List of breweries in New York

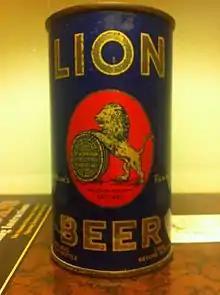
A Lion Beer Can from 1936

New York State, one of the fifty states of the United States of America, is home to more than 320 beer breweries, as well as numerous brewpubs and bars. Throughout the last decade, the consumption of craft beer has grown to be a part of the state's culture. The following is a partial list of breweries located in the state. The list includes not only breweries of beer but also of sake, such as Brooklyn Kura.